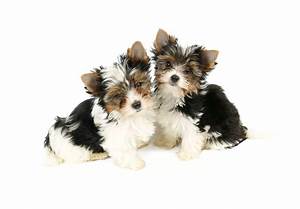
Label: dog